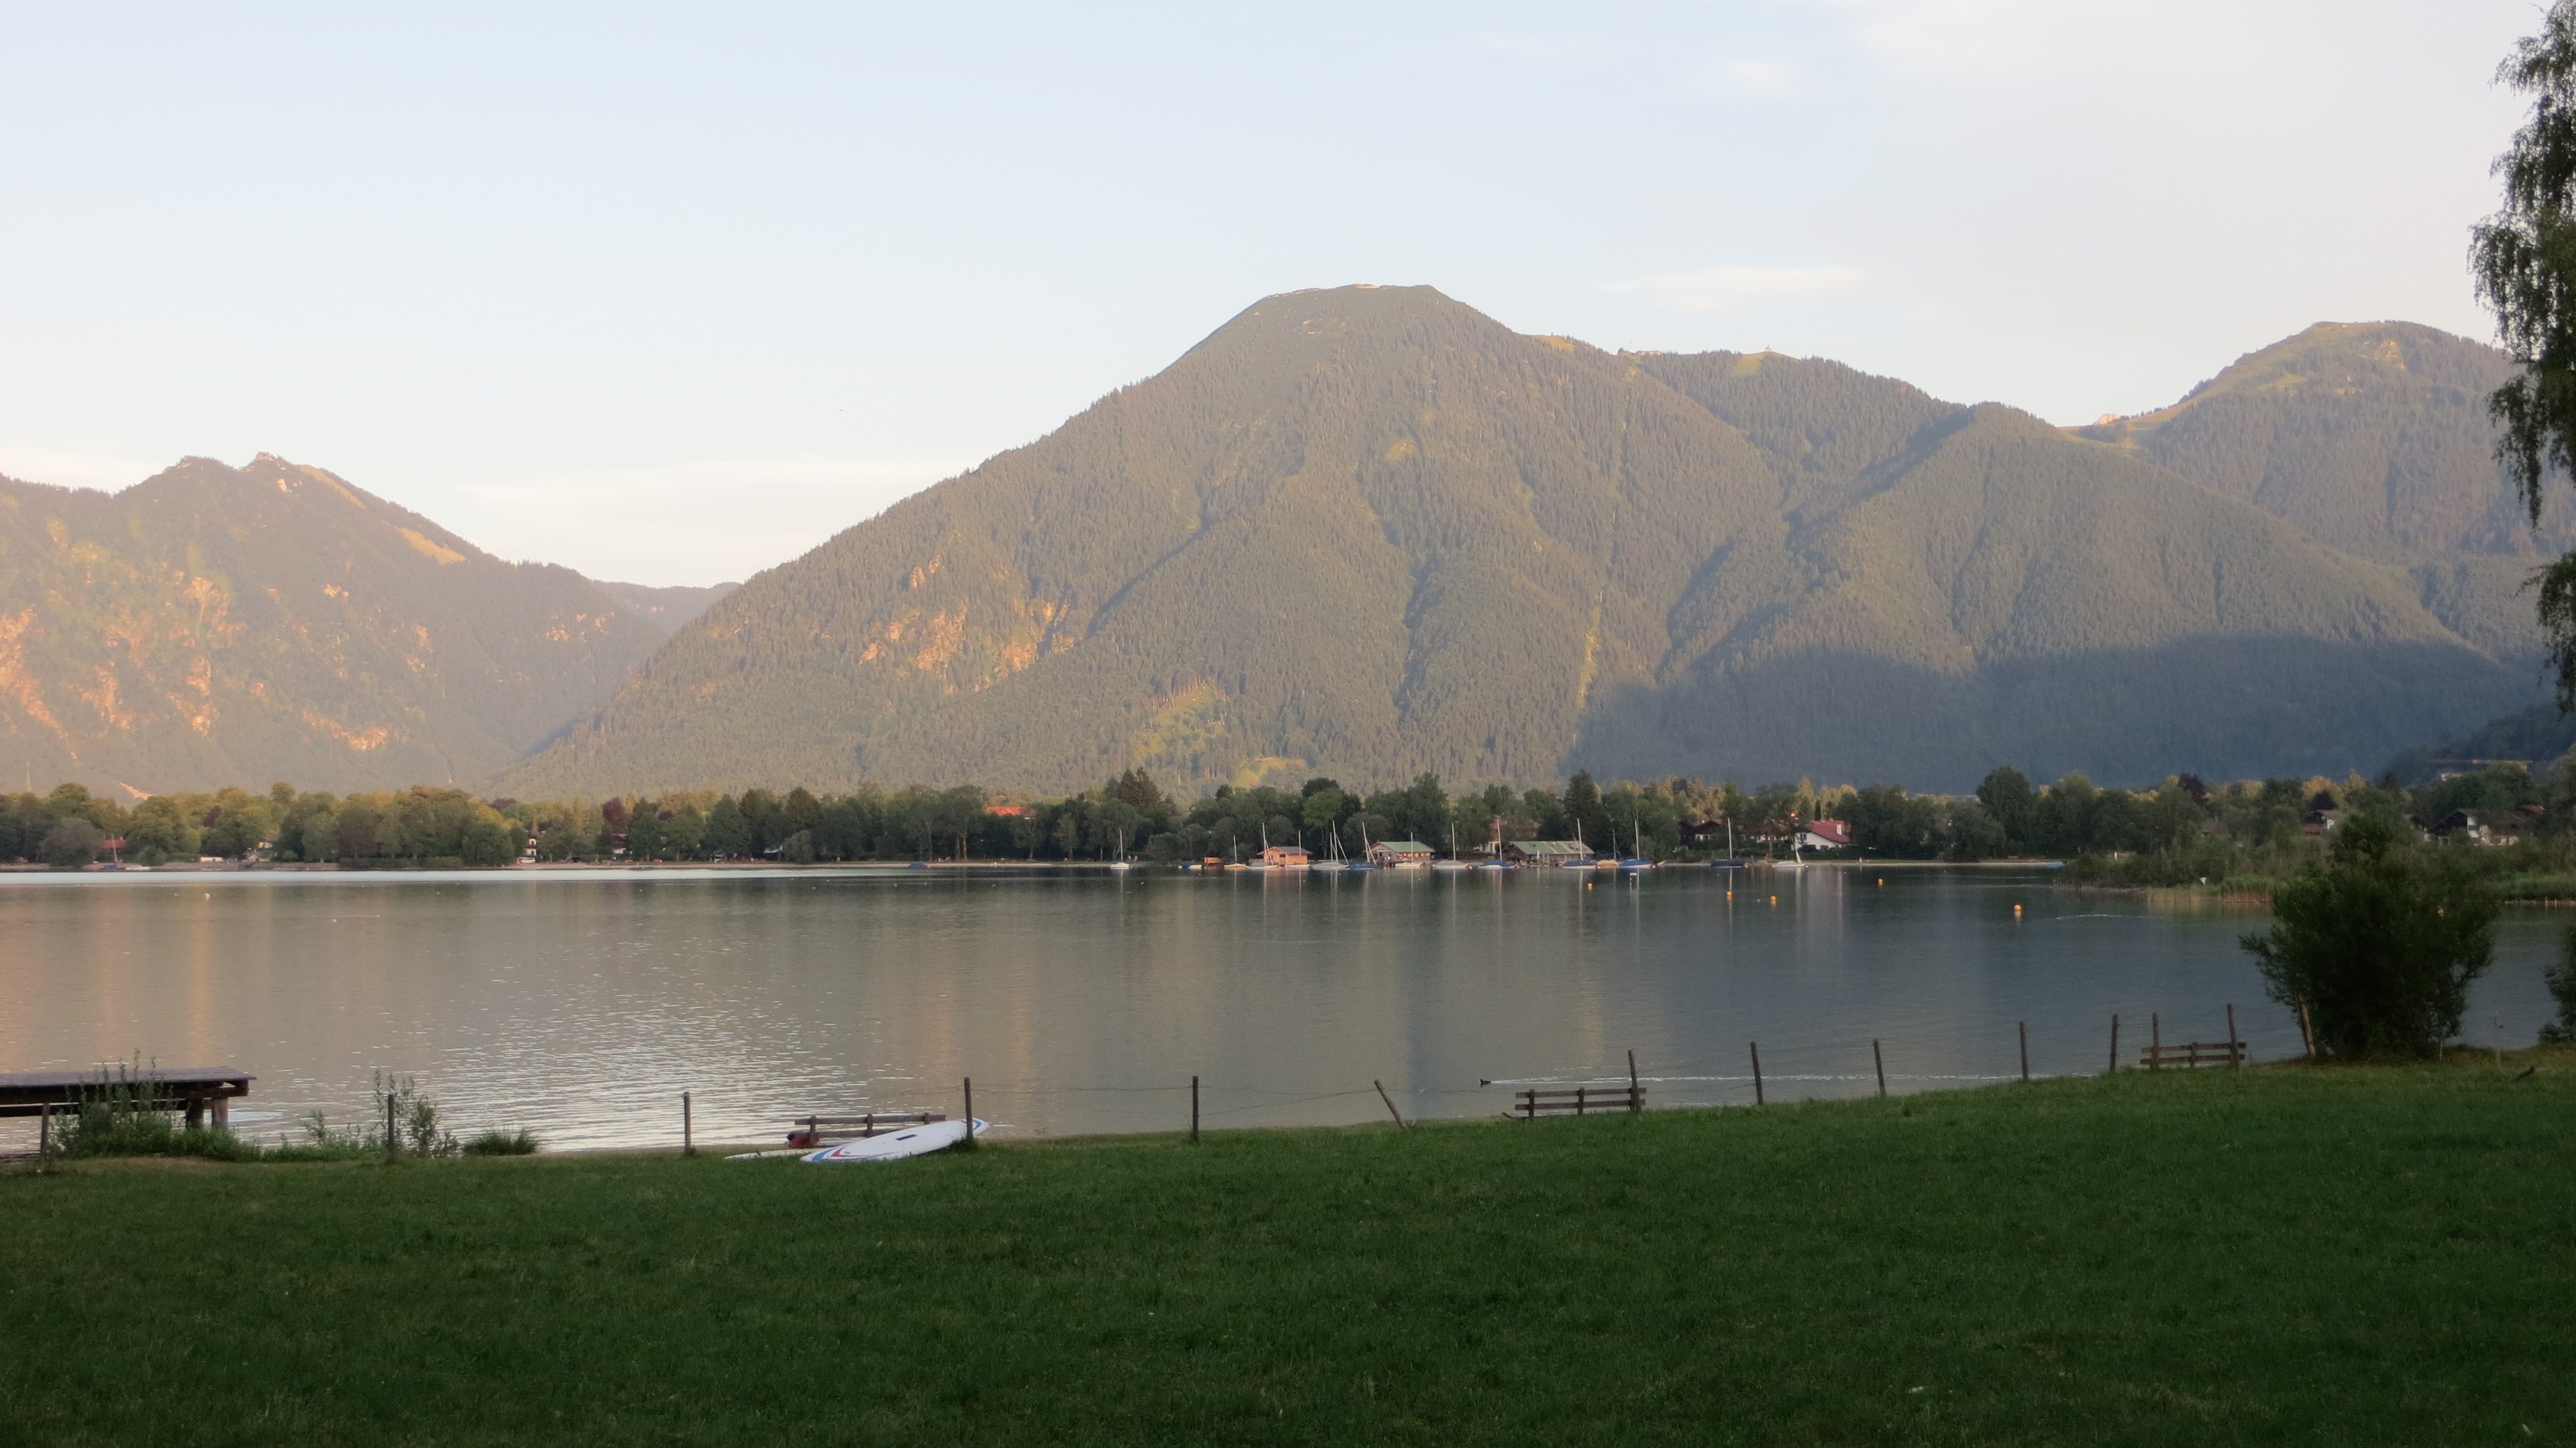
landscape, nature, wilderness, mountain, hill, lake, river, mountain range, reflection, holiday, reservoir, highland, body of water, loch, recovery, tegernsee, atmospheric phenomenon, mountainous landforms